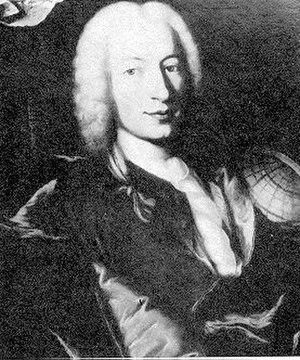
Jean-Philippe Loys de Cheseaux, est issu d'une famille noble possédant la seigneurie de Cheseaux près de Lausanne, au Pays de Vaud en Suisse. Il est un astronome de réputation européenne.
Le pasteur Jean Bérenger, dit « Colombe » ou « Le Martyr », fut un chef prédicant célèbre du temps de la clandestinité pour la religion réformée, président du synode des églises du désert dans le Dauphiné, père du comte d'Empire Jean Bérenger, personnalité d'influence sous le Premier Empire.